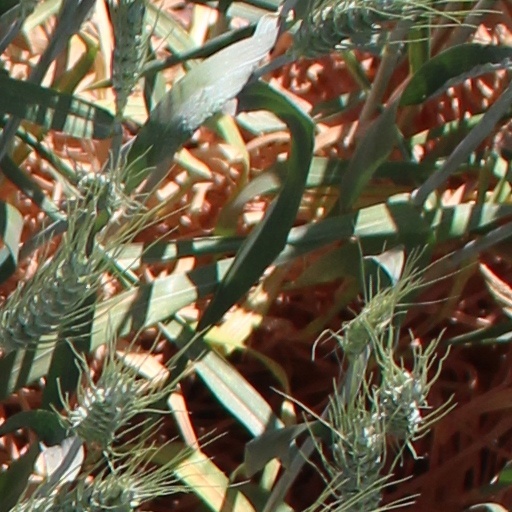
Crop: wheat